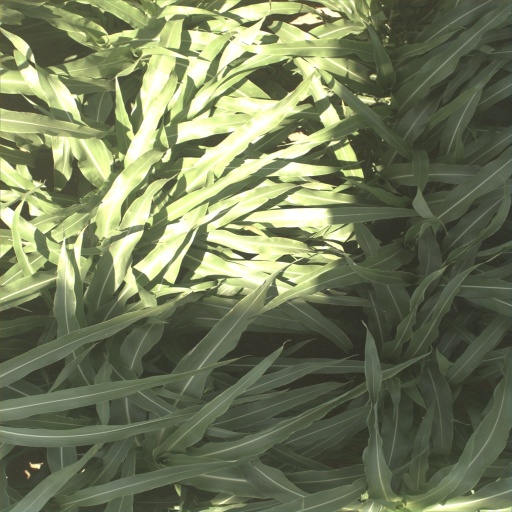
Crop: sorghum